Street Fighter II V

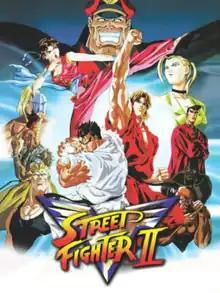
Promotional artwork showing most of the main characters.

is an anime series produced by Group TAC, loosely based on the 1994 fighting game "Super Street Fighter II Turbo". The series is directed by Gisaburo Sugii, who also directed "", and aired in Japan from 10 April to 27 November 1995 on YTV.